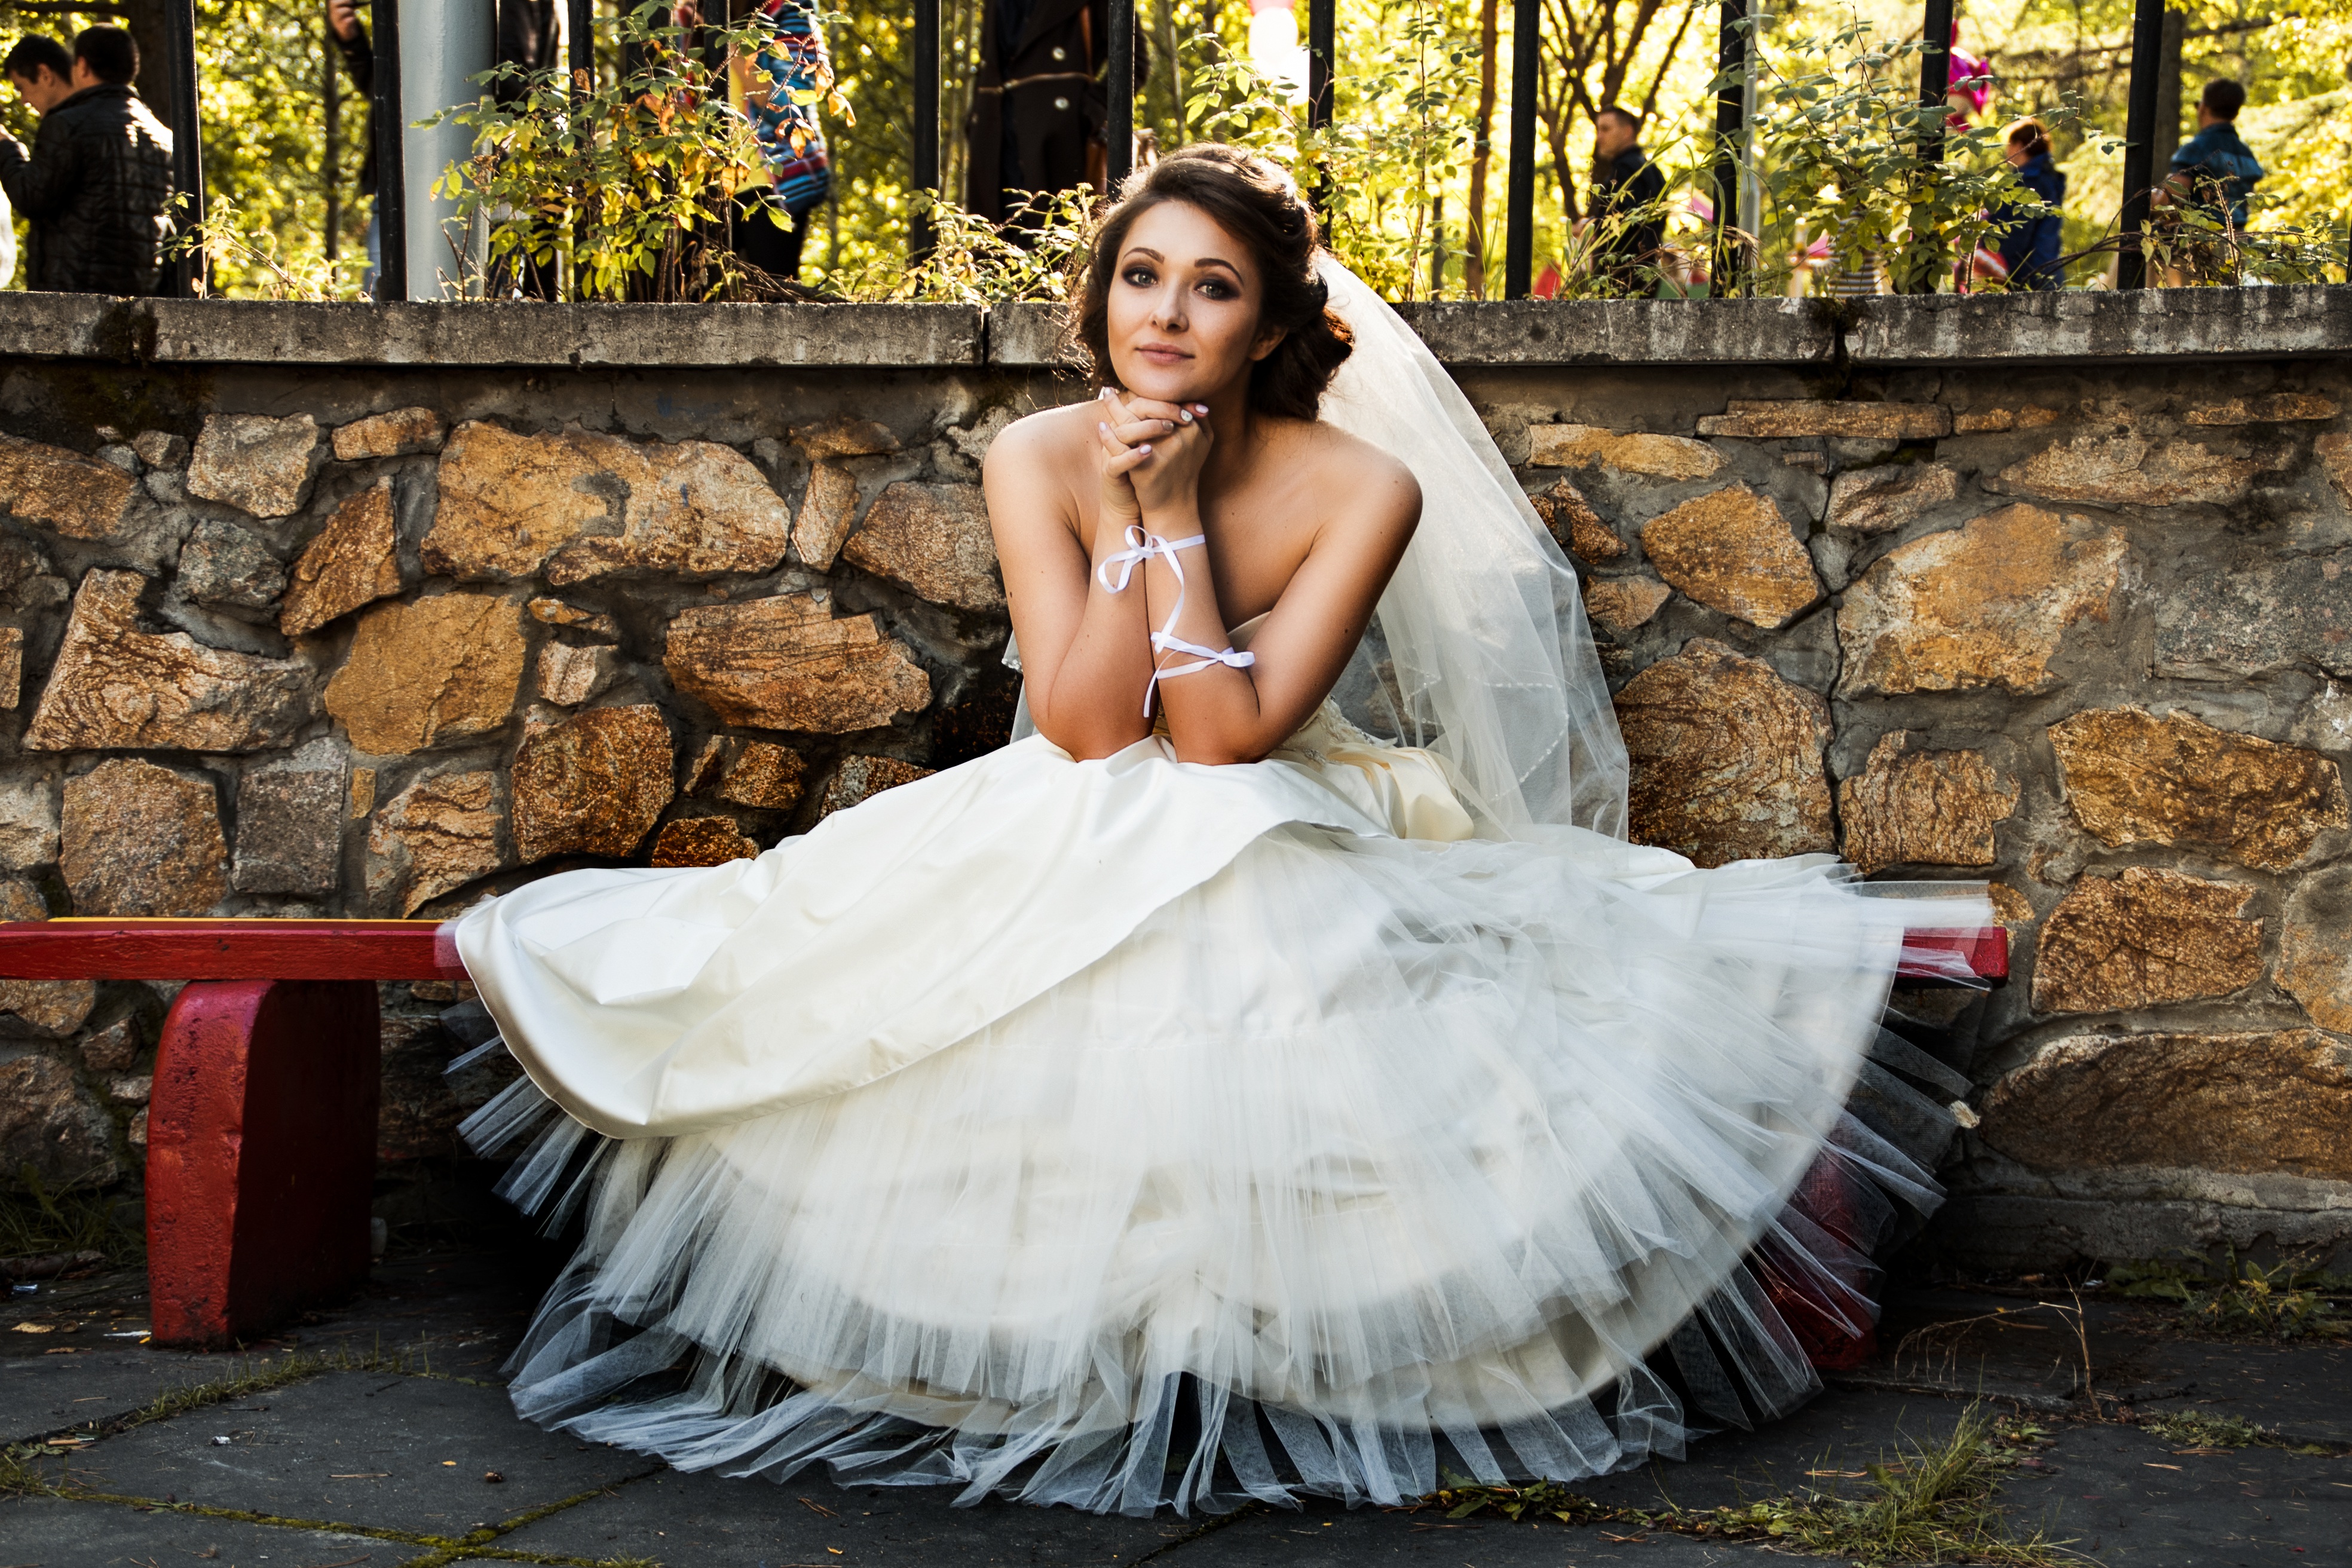
person, woman, bench, photography, model, fashion, clothing, wedding, wedding dress, bride, white dress, dress, photograph, beauty, gown, photo shoot, bridal clothing